Diana, Princess of Wales

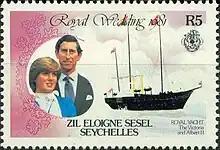
Diana and Charles's wedding commemorated on a stamp by the Post of Seychelles

Their engagement became official on 24 February 1981. Diana selected her own engagement ring. Following the engagement, she left her occupation as a nursery teacher's assistant and temporarily lived at the Queen Mother's residence, Clarence House. She subsequently resided at Buckingham Palace until the wedding, where, according to the biographer Ingrid Seward, her life was "incredibly lonely". Diana was the first Englishwoman to marry the first in line to the throne since Anne Hyde married James, Duke of York and Albany (later James VII and II), over 300 years earlier, and she was also the first royal bride to have a paying job before her engagement. Diana's first public appearance with Charles was at a charity ball held at Goldsmiths' Hall in March 1981, where she was introduced to Princess Grace of Monaco.